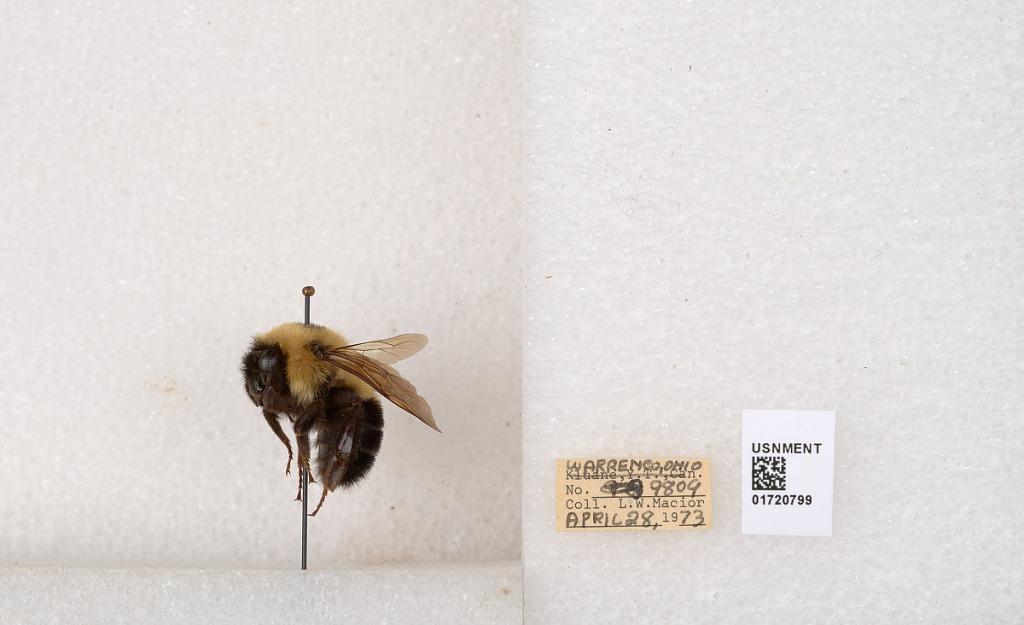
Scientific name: Bombus bimaculatus Cresson
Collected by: L. Macior
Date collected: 1973-4-28
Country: United States
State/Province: Ohio
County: Warren
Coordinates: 39.4276, -84.1668